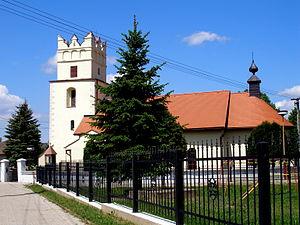
Červenica pri Sabinove est un village de Slovaquie situé dans la région de Prešov.